Signs and symptoms of Parkinson's disease

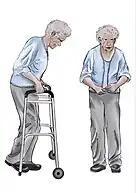
Parkinson's disease patient showing a typical flexed walking posture in advanced stage

Signs and symptoms of Parkinson's disease are varied. Parkinson's disease affects movement, producing motor symptoms. Non-motor symptoms, which include dysautonomia, cognitive and neurobehavioral problems, and sensory and sleep difficulties, are also common. When other diseases mimic Parkinson's disease, they are categorized as parkinsonism.